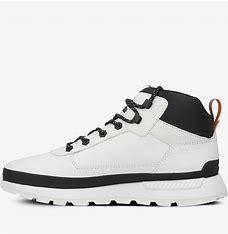
Brand: Timberland
Model: Field